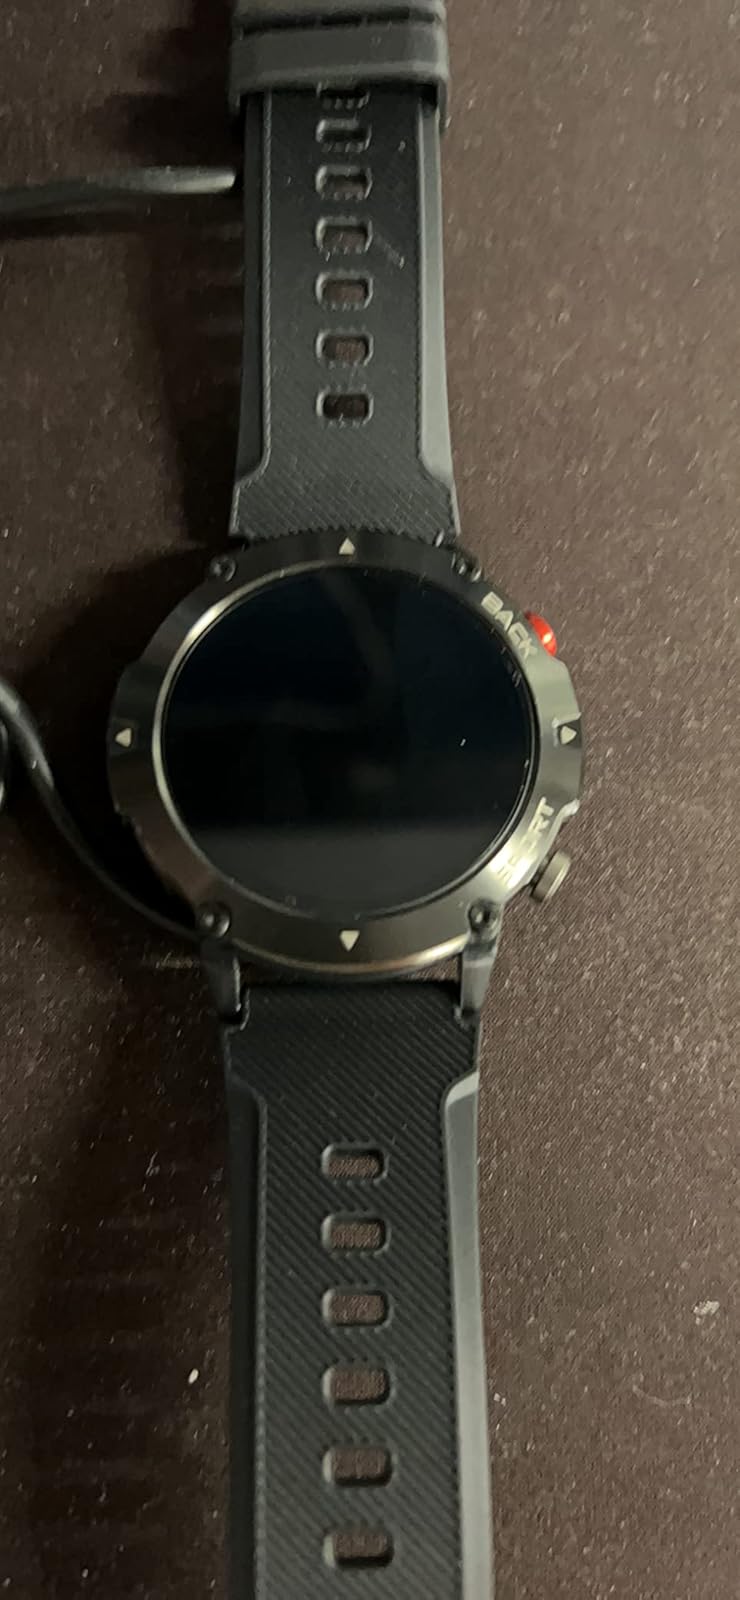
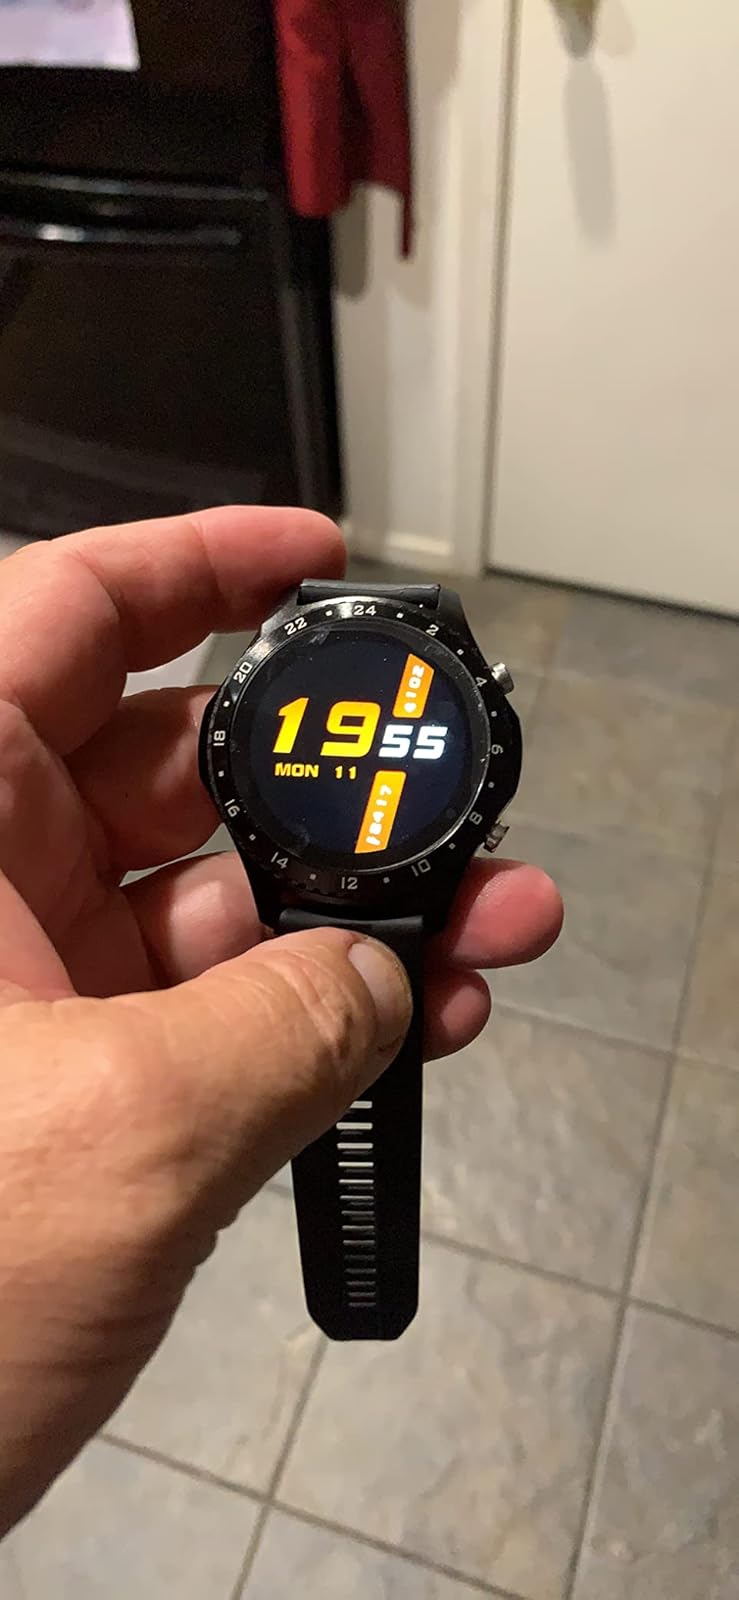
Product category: smartwatch
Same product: no